Haldenstein railway station

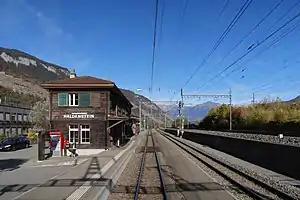
The station building in 2018

Haldenstein railway station is a railway station in the northern part of the municipality of Chur, in the Swiss canton of Grisons. The station is on the Rhaetian Railway's Landquart–Thusis line. The Swiss Federal Railways Chur–Rorschach line runs parallel but has no intermediate stops between Chur and Landquart. The station serves the municipality of Haldenstein, located on the other side of the River Rhine.